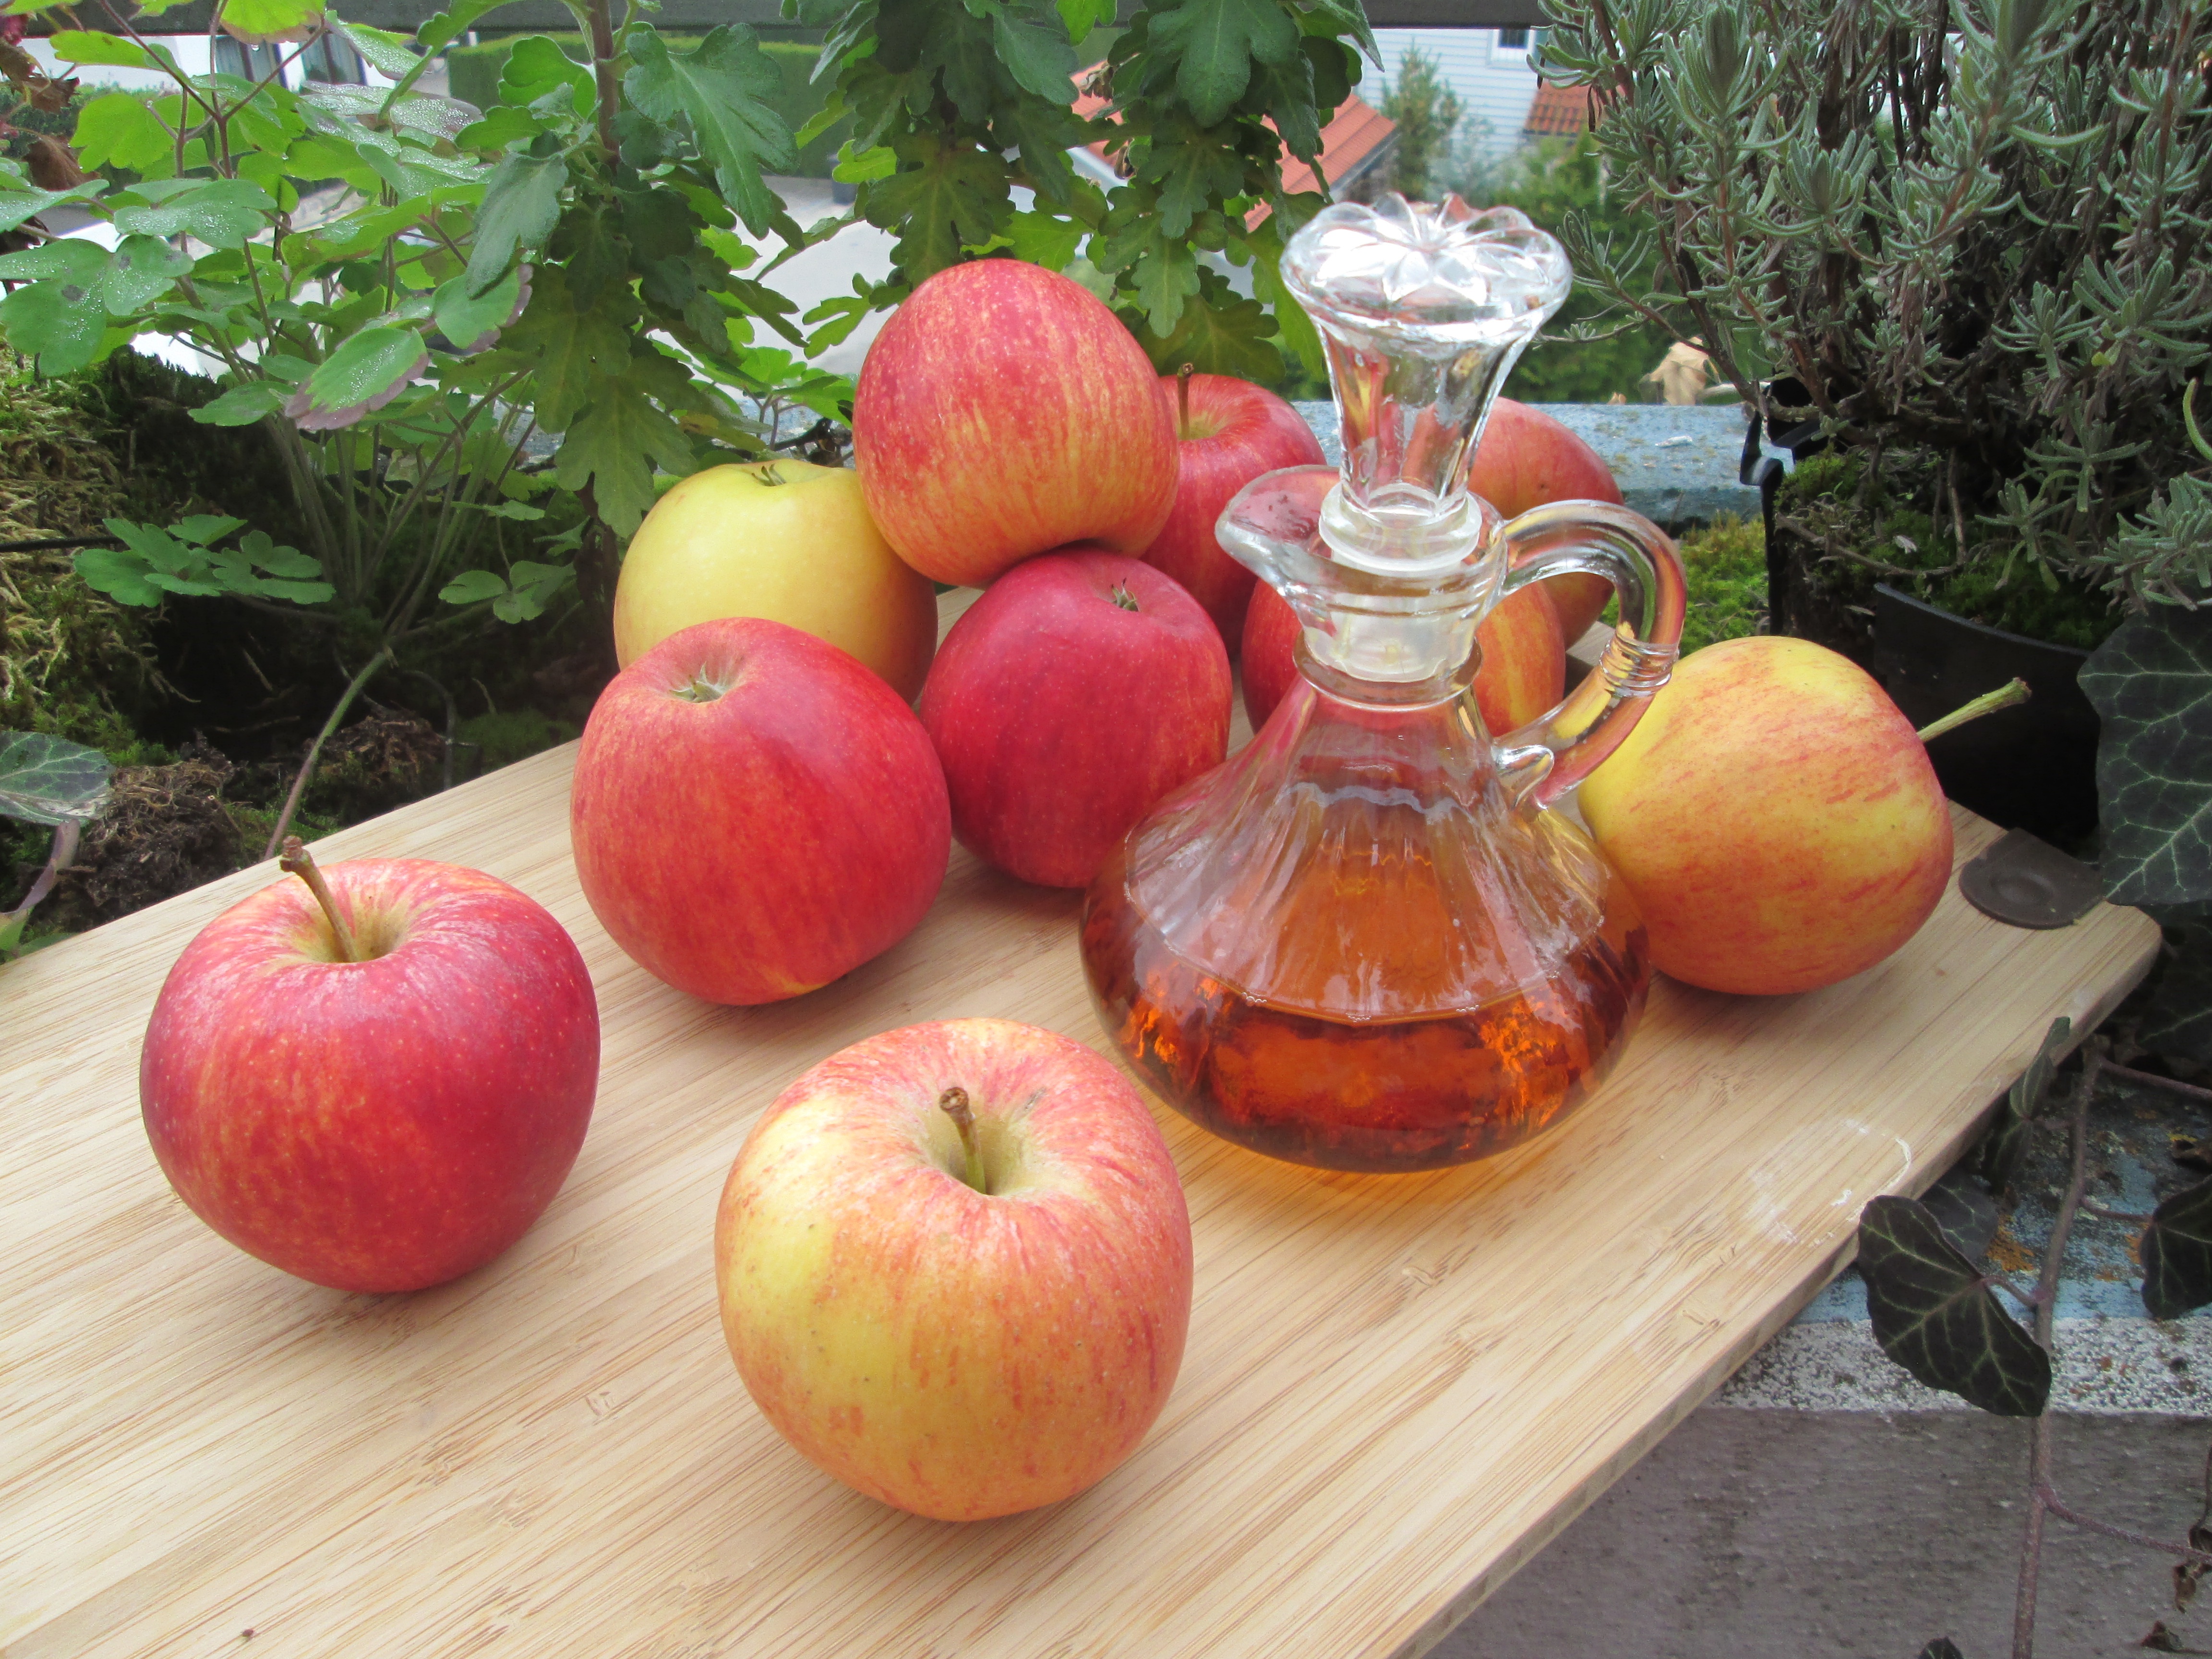
apple, plant, fruit, food, produce, still life, apples, vinegar, therapy, flowering plant, rose family, slimming, land plant